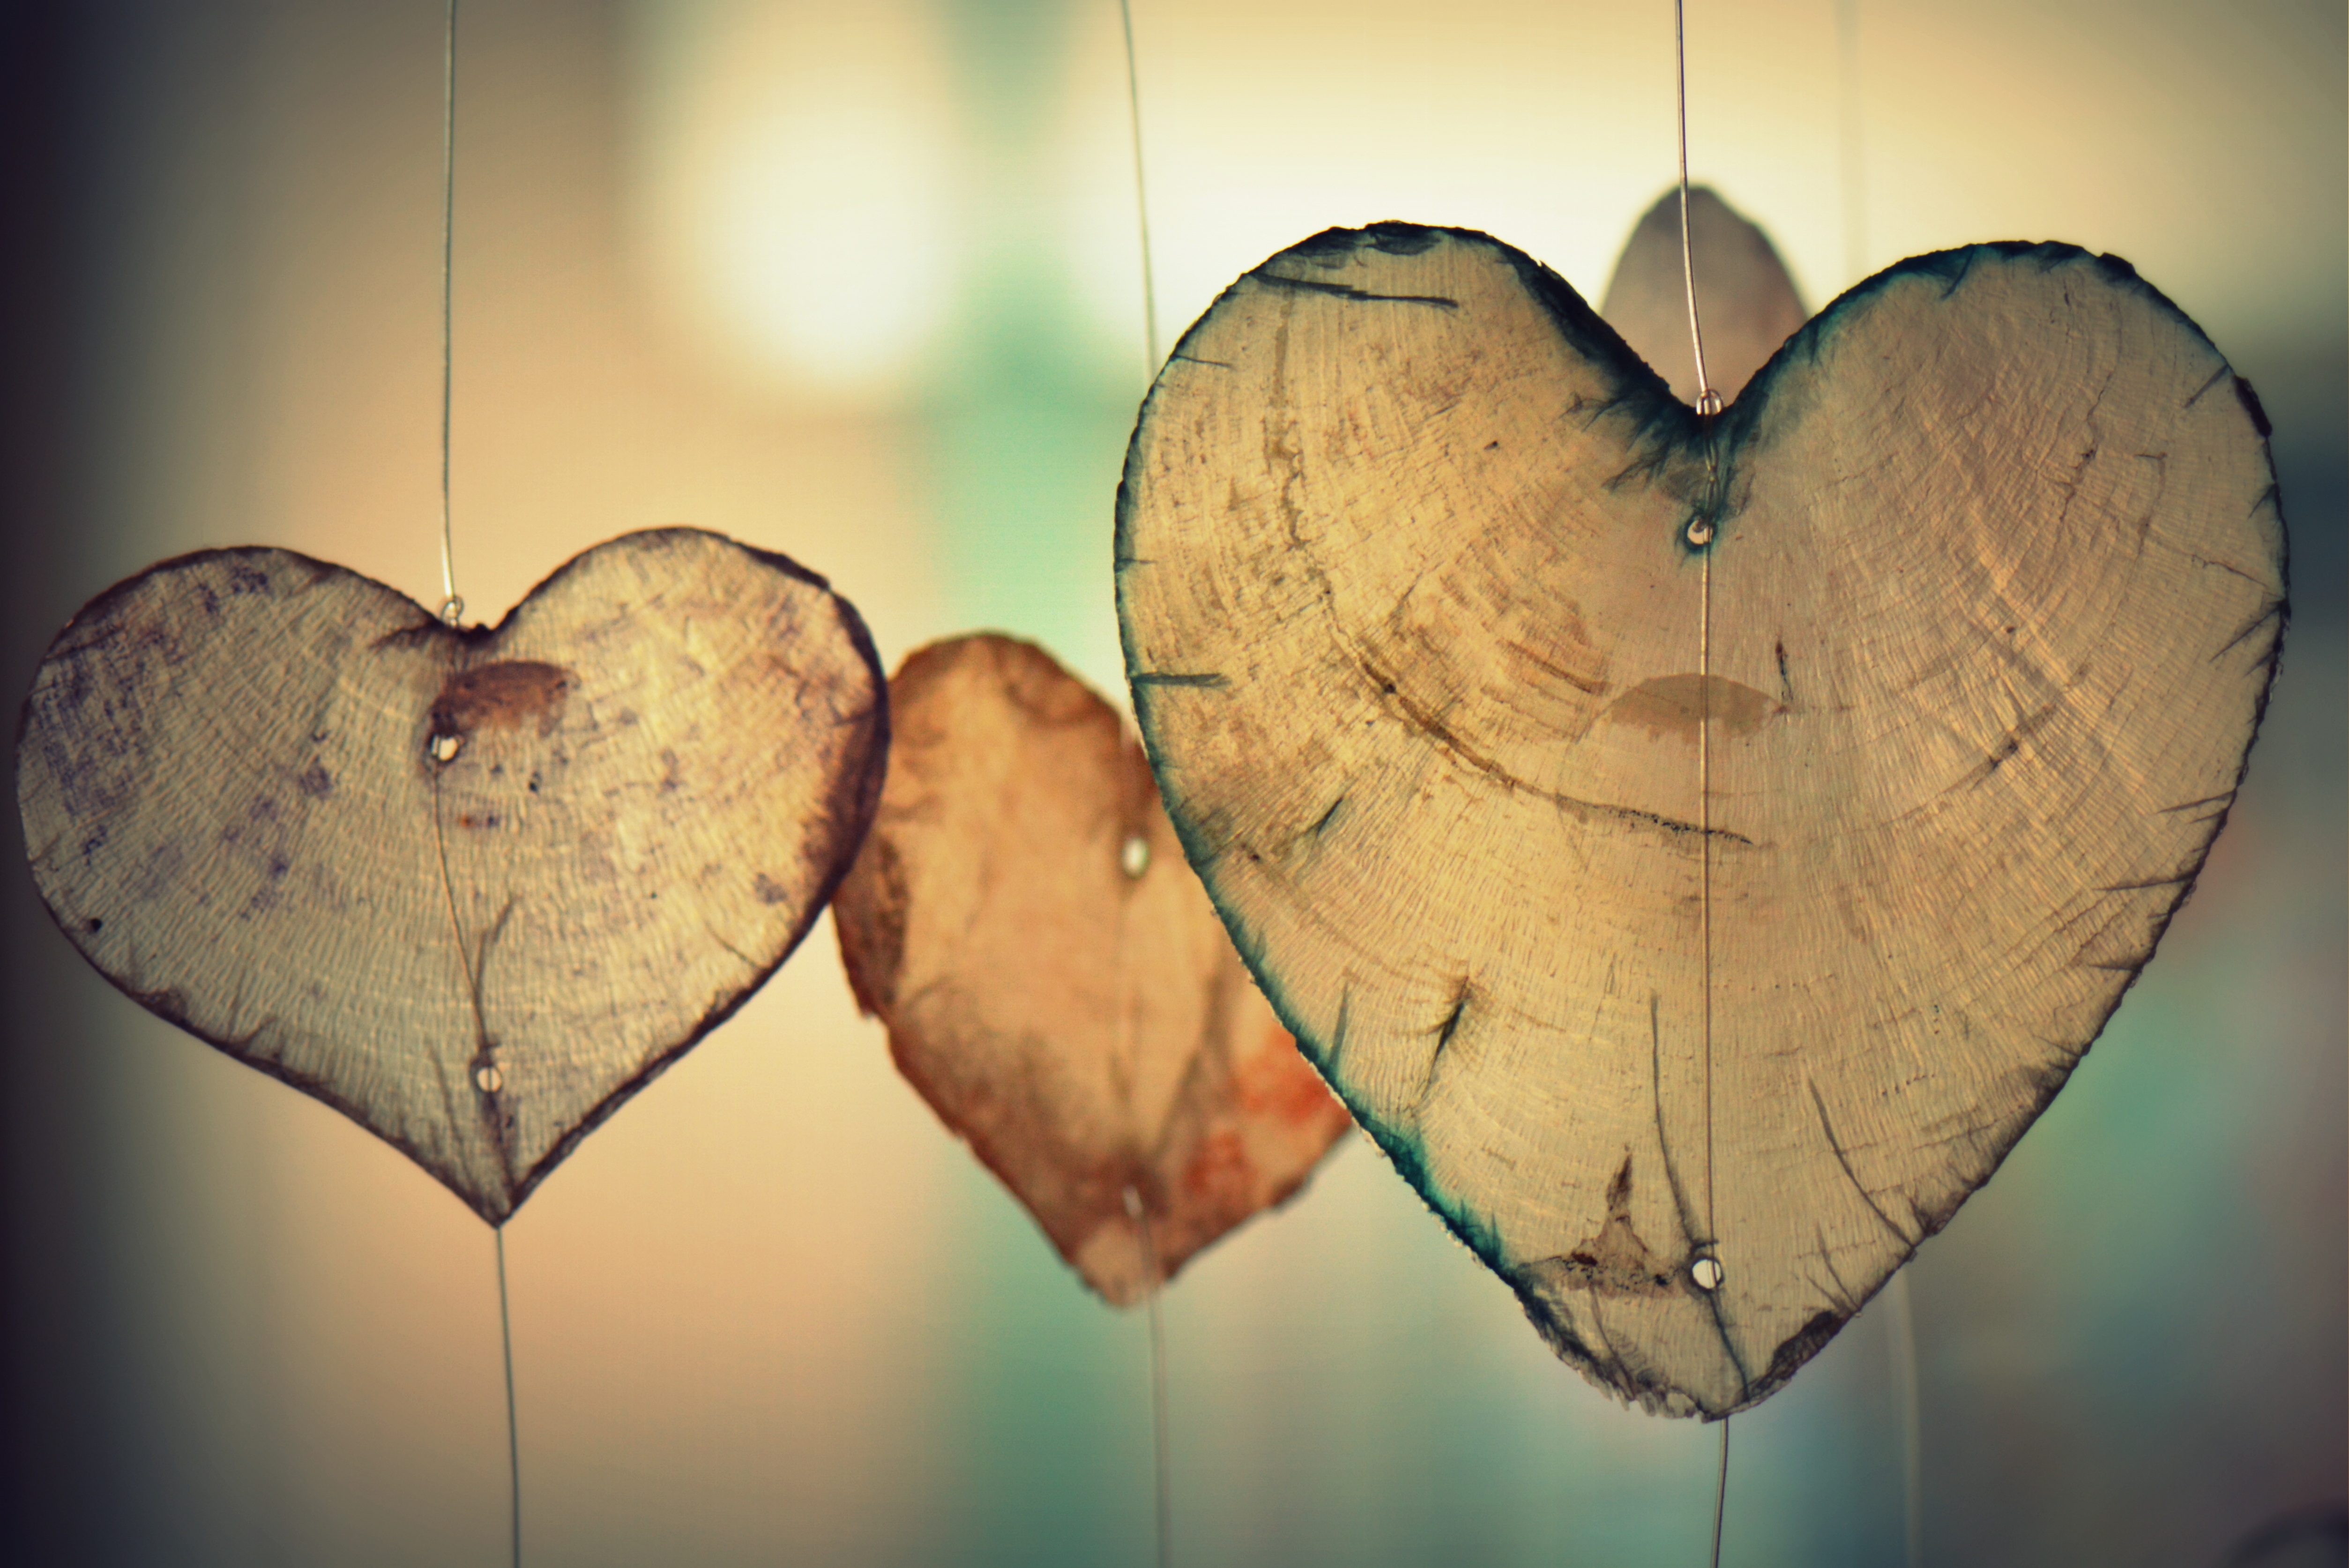
photography, morning, leaf, flower, love, heart, reflection, color, romance, romantic, close up, human body, eye, organ, valentine, emotion, macro photography, interaction